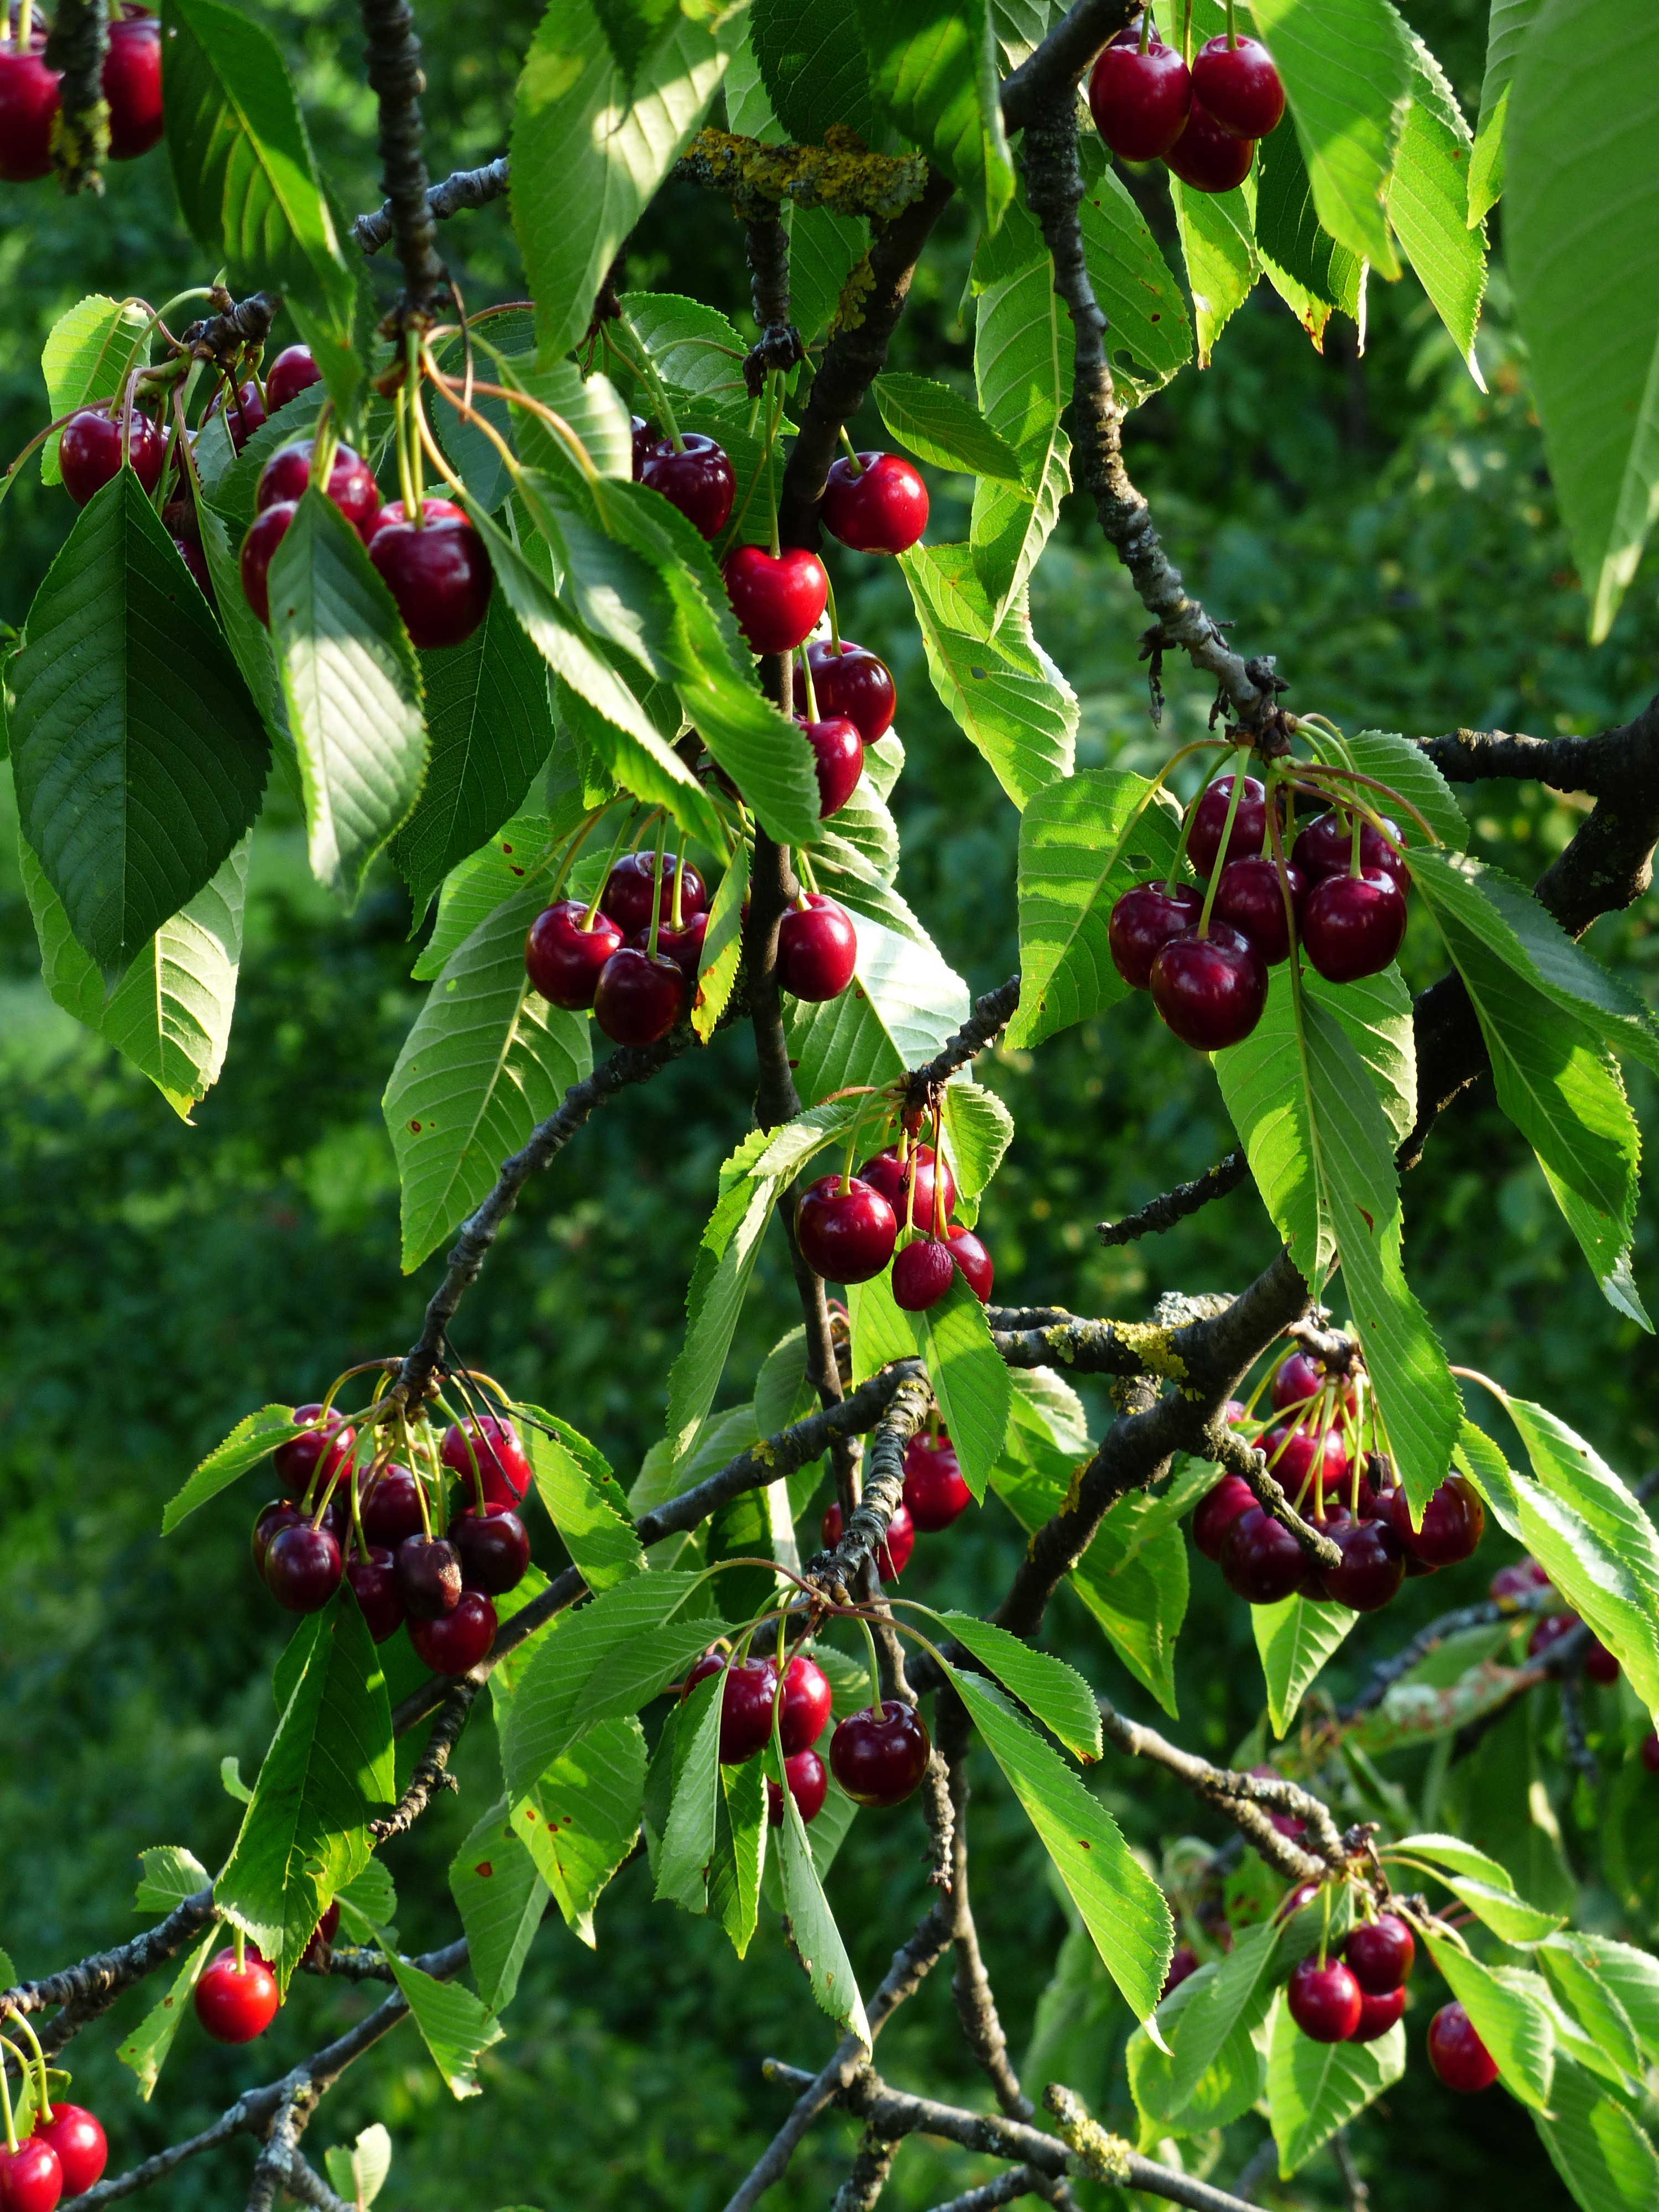
tree, branch, plant, meadow, fruit, berry, sweet, flower, orchard, summer, food, red, produce, evergreen, healthy, delicious, leaves, shrub, fruit tree, bing, cherry, flowering plant, rose family, fruity, acerola, malpighia, chokecherry, sweet cherry, bird cherry, prunus avium, chokeberry, woody plant, land plant, schisandra, elaeagnus multiflora